Washington County Courthouse (Oregon)

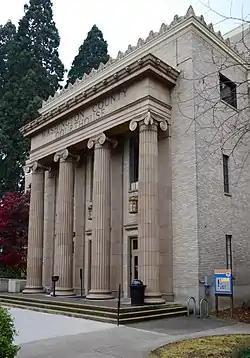
East façade, the public entrance

The Washington County Courthouse in Hillsboro, Oregon is the courthouse for Washington County, Oregon, in the United States. Washington County was established in 1843 and the first government building was finished in 1852. The current courthouse was built in 1928 with an addition and renovations to the structure in 1972. Currently the building houses courtrooms, the county sheriff's dispatch, staff offices, and the office of the district attorney. The county jail was previously attached to the courthouse.